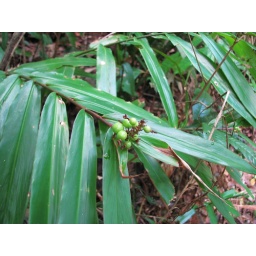
Very common forest floor ginger in the Tableland rainforests.